Marcelo H. del Pilar Shrine

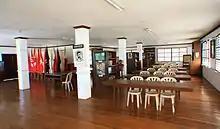
Inside the Museum Library, 2nd floor

Behind the stadium and the monument stands the mausoleum of the del Pilar family. Inside the mausoleum is a family tree of the descendants of Marcelo del Pilar and his wife Marciana. The remains of Marciana and other members of Marcelo's family are also interred in the mausoleum. It is said that some members of the clan visit the site religiously on All Saints’ Day.